List of colonial governors of Cape Verde

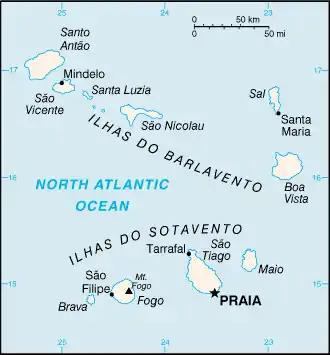
Map of Cape Verde.

The islands of Cape Verde were uninhabited when discovered and claimed by Portugal in 1456. A Portuguese colony was established in 1462. The islands were united as a single crown colony in 1587. In 1951, the islands became an overseas province of Portugal. Autonomy was granted in 1974 and independence was granted on 5 July 1975.